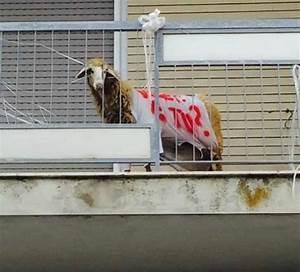
sheep